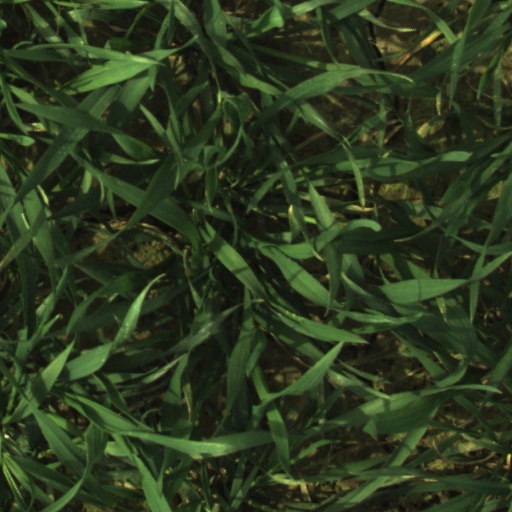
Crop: wheat